Clinton Engineer Works

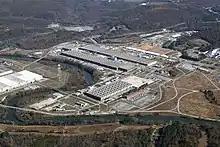
Aerial view of K-25 in 2006

On 10 May 1945, Women's Army Corps typists at Manhattan District headquarters began preparing press kits on the Manhattan Project for use after an atomic bomb had been dropped. Fourteen press releases were prepared and thousands of copies made by mimeograph. The final wartime shipment of uranium-235 left the Clinton Engineer Works on 25 July. Shipments reached Tinian on C-54 aircraft on 28 and 29 July. They were incorporated into the Little Boy bomb dropped on Hiroshima on 6 August. The news was greeted with wild celebration in Oak Ridge. Patterson issued a letter to the men and women of the Clinton Engineer Works: